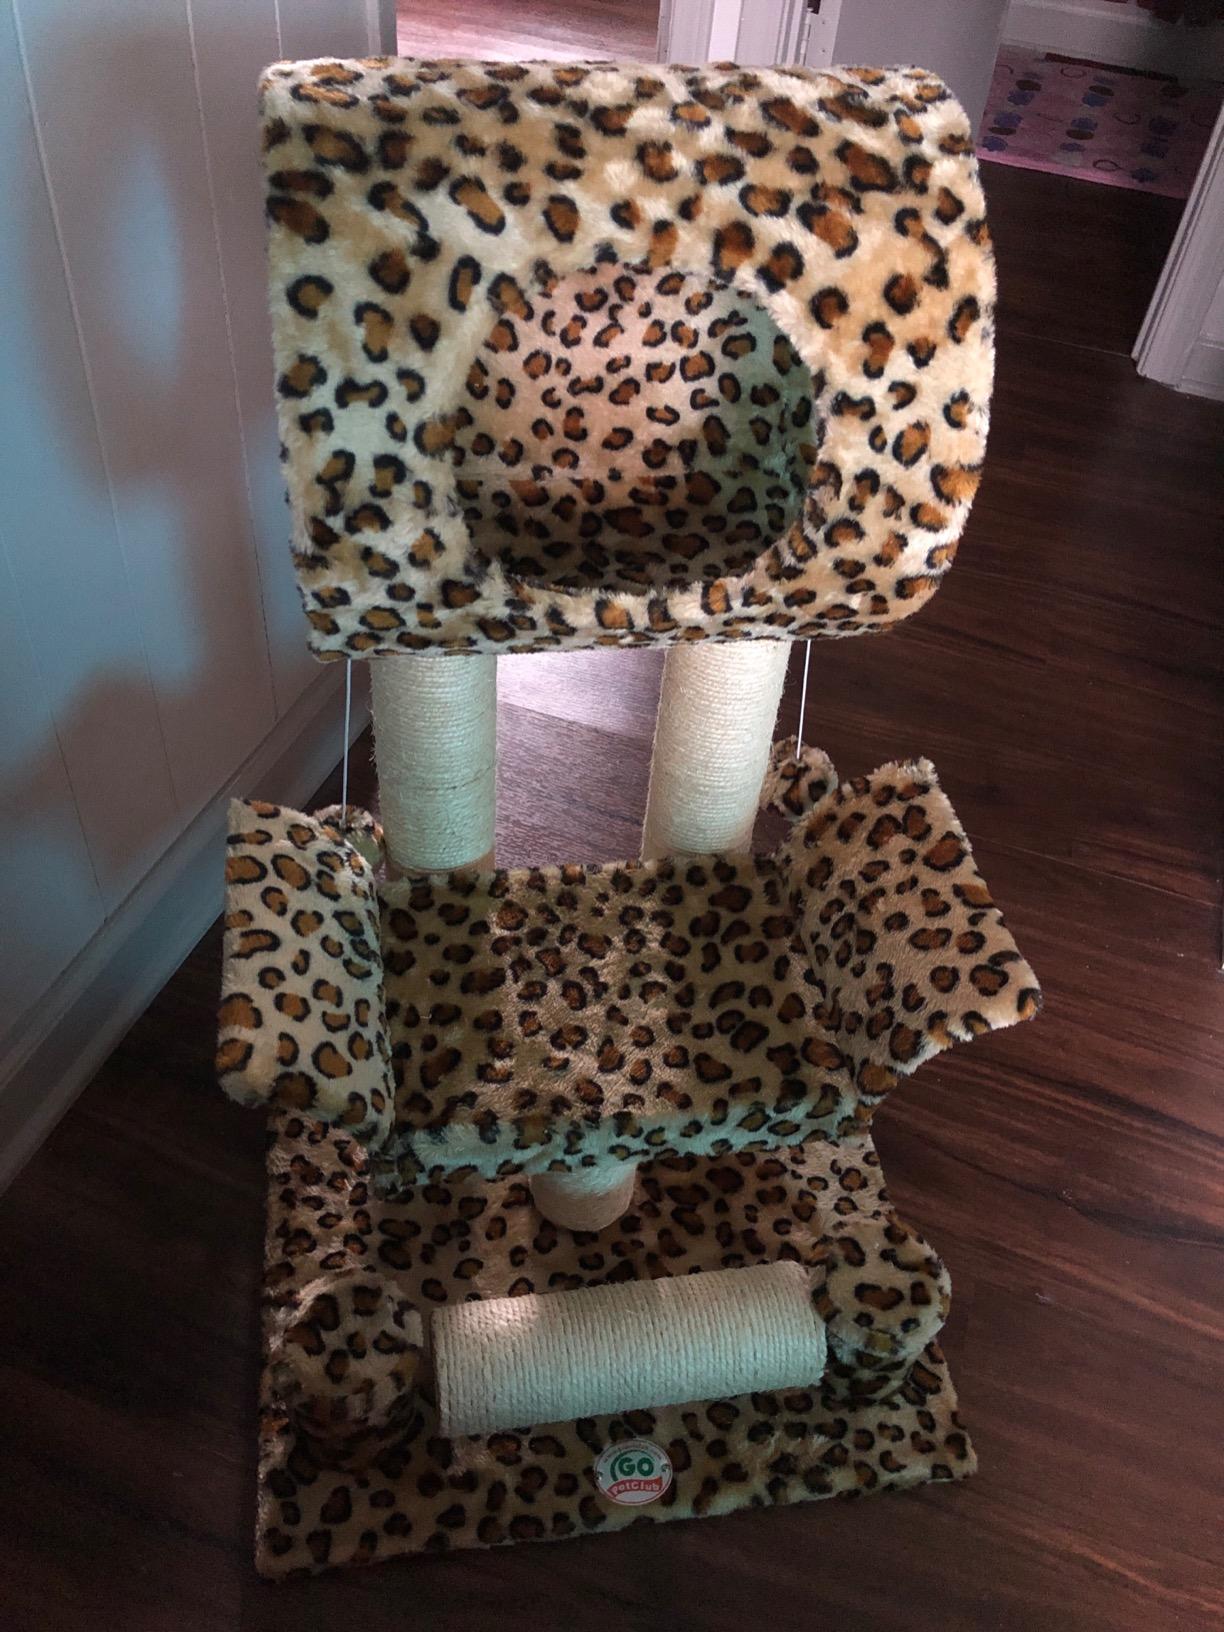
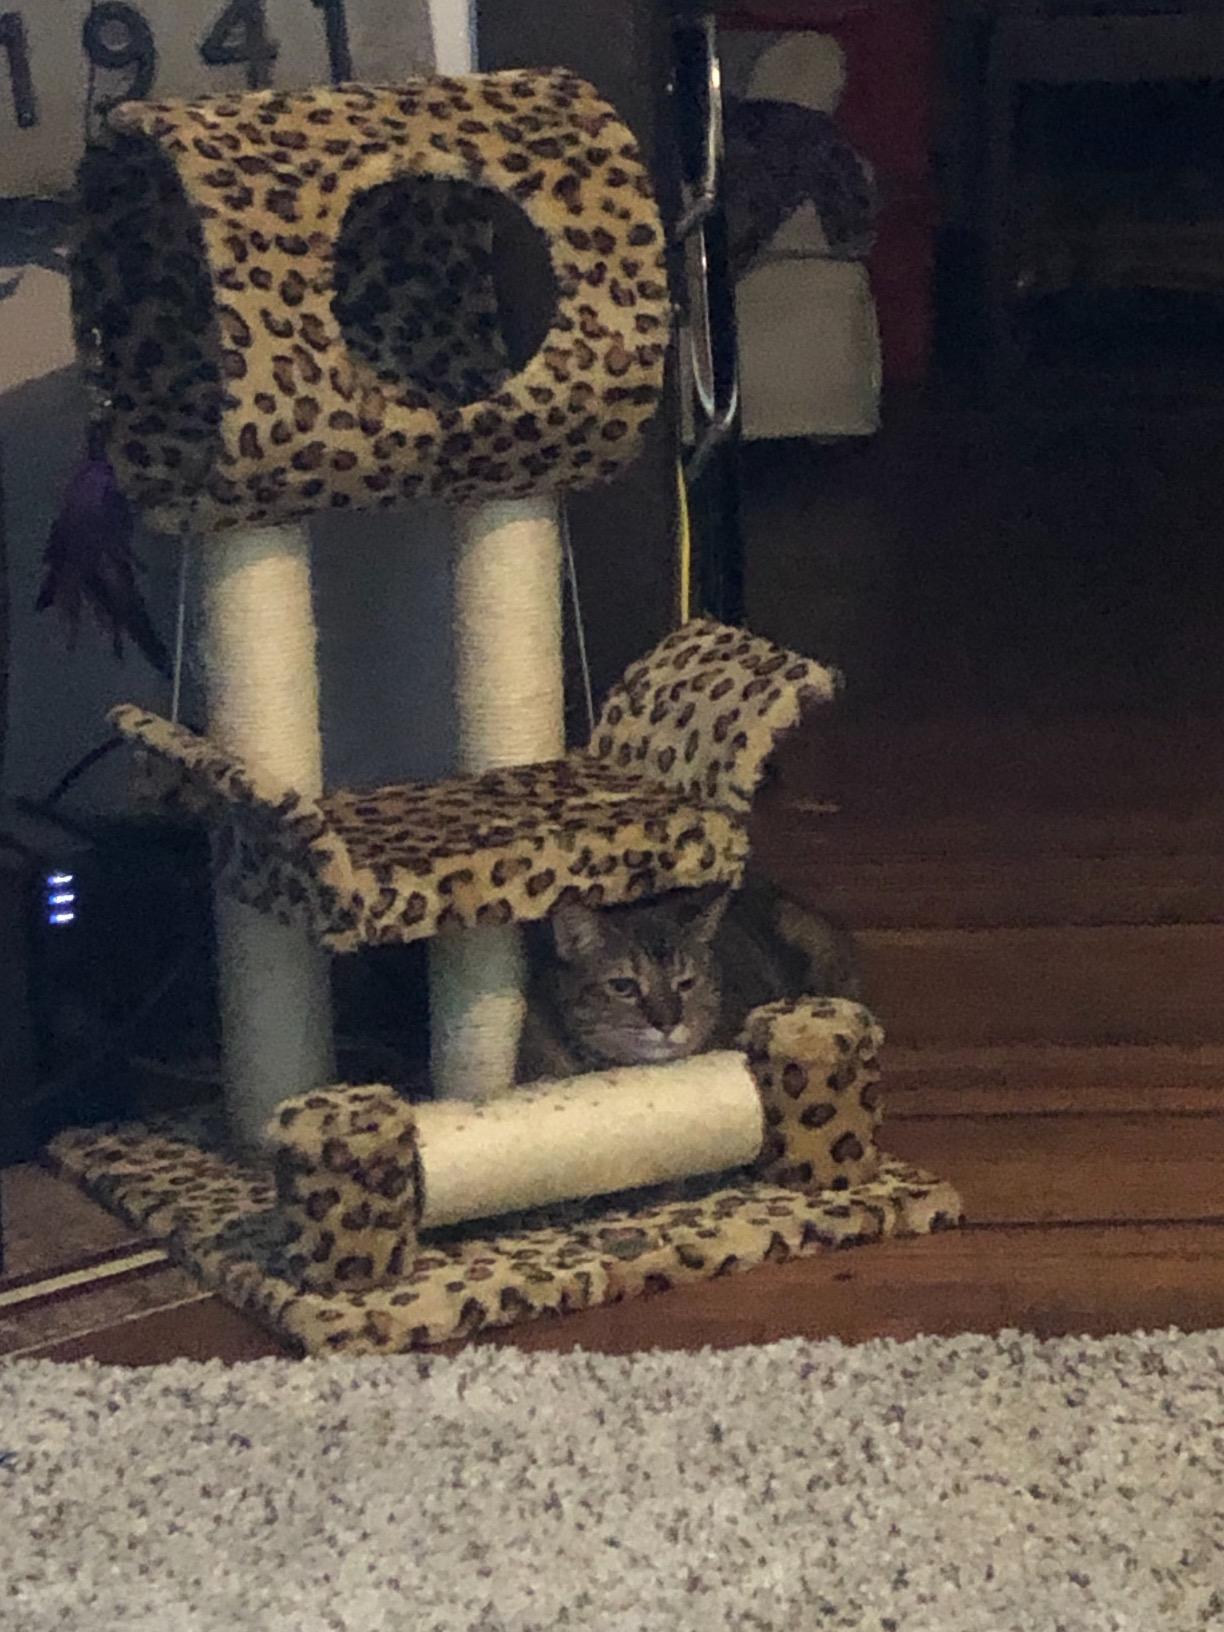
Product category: items_cat tree
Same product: yes